Steffisburg

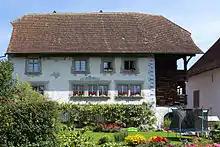
Kleine Höchhus in Steffisburg

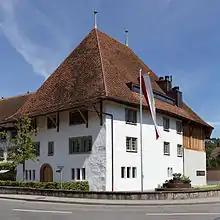
Grosse Höchhus

Steffisburg is first mentioned in 1133 as "Stevensburc". The municipality was formerly known by its French name "Steffisbourg".